Wyatt Earp in popular culture

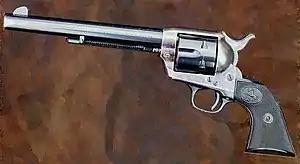
Colt .45 single-action revolver like that owned by Wyatt Earp.

On April 17, 2014, the family of deceased Earp amateur historian Glenn Boyer put much of his Earp collection and many artifacts up for auction. Among the 32 boxes of documentation, files, pictures and memorabilia for sale was a Colt .45 caliber said by Earp descendants to have been owned by Wyatt Earp. Also included in the auction was a Winchester lever-action shotgun belonging to Wyatt Earp.